The World of Wodehouse

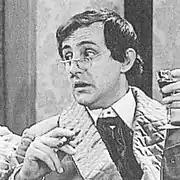
Anton Rodgers as Ukridge

"The World of Wodehouse" was created as a result of the success of the BBC television series "The World of Wooster", which aired from May 1965 to